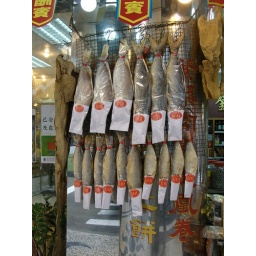
fish in bags